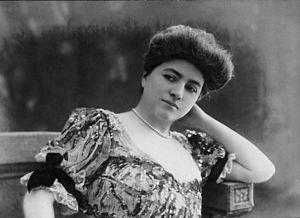
Lucy Berthet.
Lucy Berthet, née Lucie Adeline Marie Bertrand à Dinant le 13 mai 1866 et morte à Paris 17ᵉ le 25 avril 1941, est une artiste lyrique belge.